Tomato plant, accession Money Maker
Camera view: vertical (180 deg); turntable rotation: 60 degrees
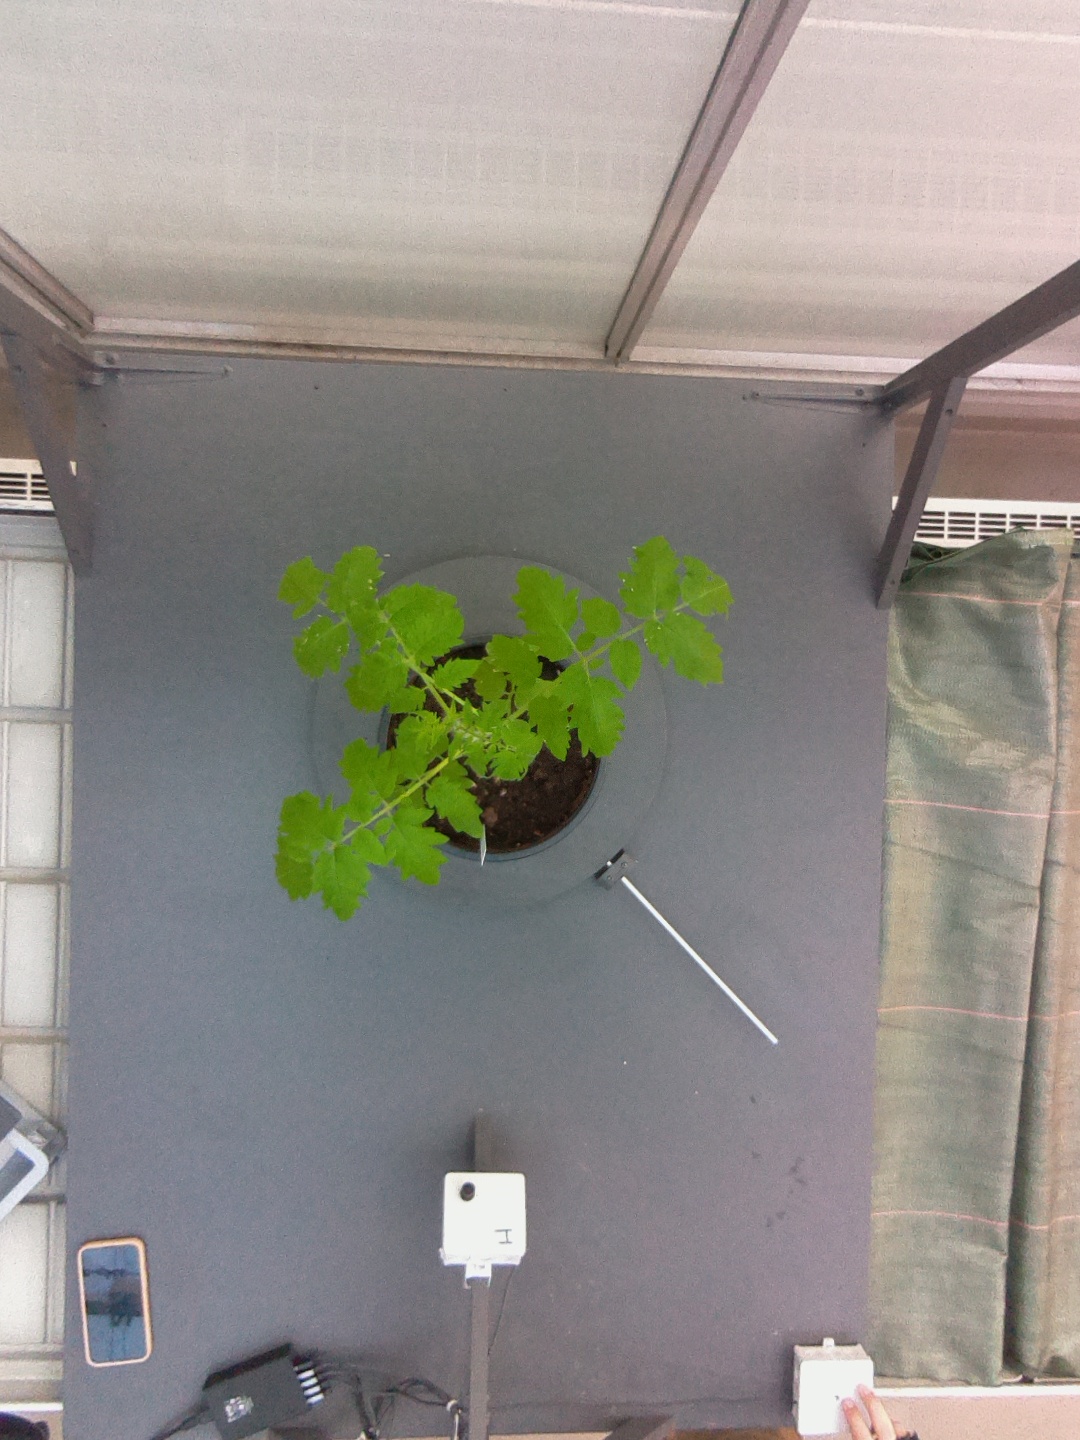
BBCH growth stage 13: 6 of true leaves visible